The Beatles' 1966 US tour

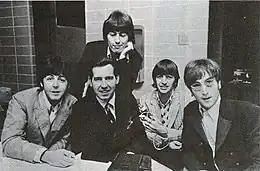
The Beatles, with disc jockey Jim Stagg (front row, second from left), in August 1966. Stagg was part of the press corps attached to the tour, reporting for WCFL Chicago.

The US shows were in the package-tour format typical of the 1960s. The support acts throughout the tour were the Ronettes, the Cyrkle, Bobby Hebb and the Remains.Eden, Dawn. "Thanks, Goodnight". In: . The latter also served as the backing group for the Ronettes and Hebb.